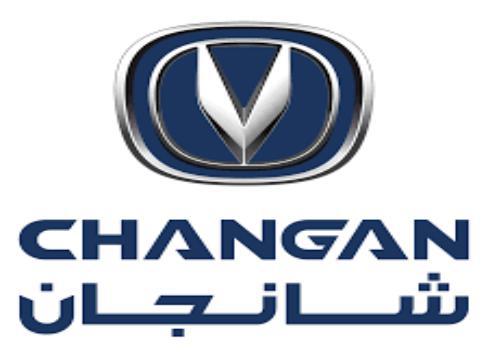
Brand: chang'an-2
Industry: Transportation